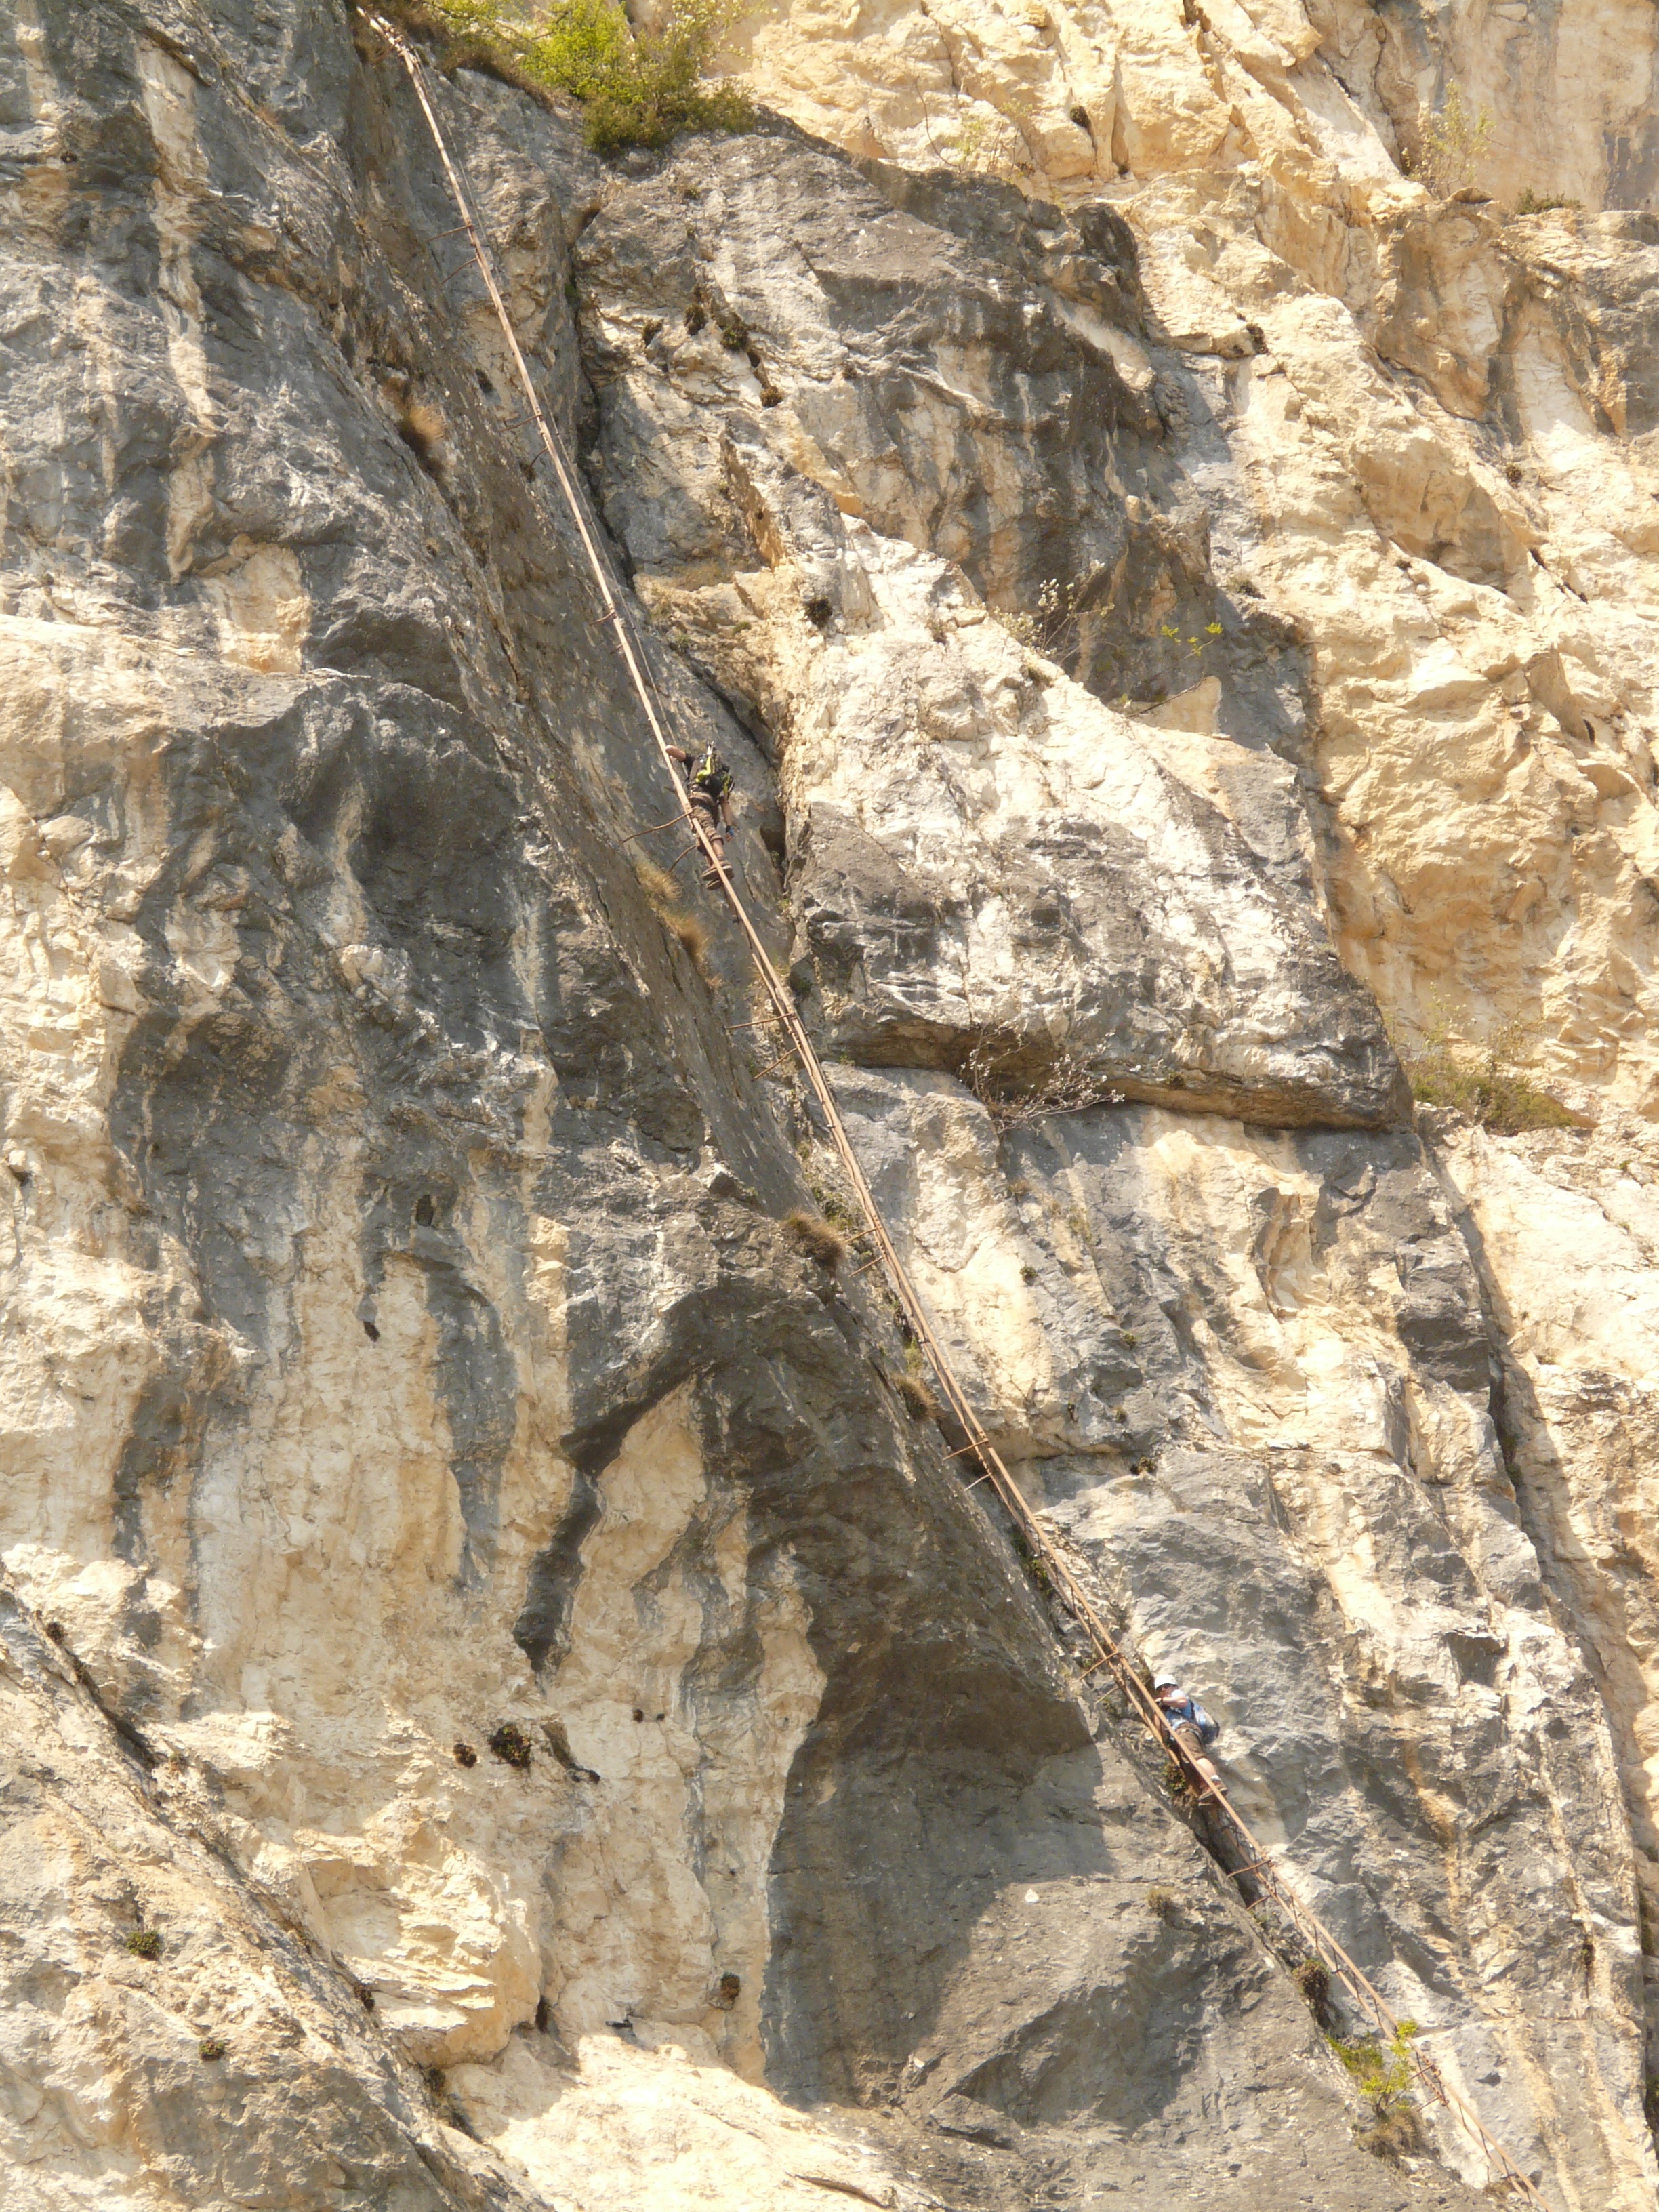
rock, hiking, narrow, formation, cliff, hike, italy, alpine, climbing, climber, steep, terrain, climb, exposed, garda, mountaineering, geology, outcrop, wadi, bedrock, ladders, bergtour, wire rope, migratory goal, climbing platform system, rock ribbon, via dell amicizia, cima sat, leiterweg, head klettersteig, ancient history, geological phenomenon